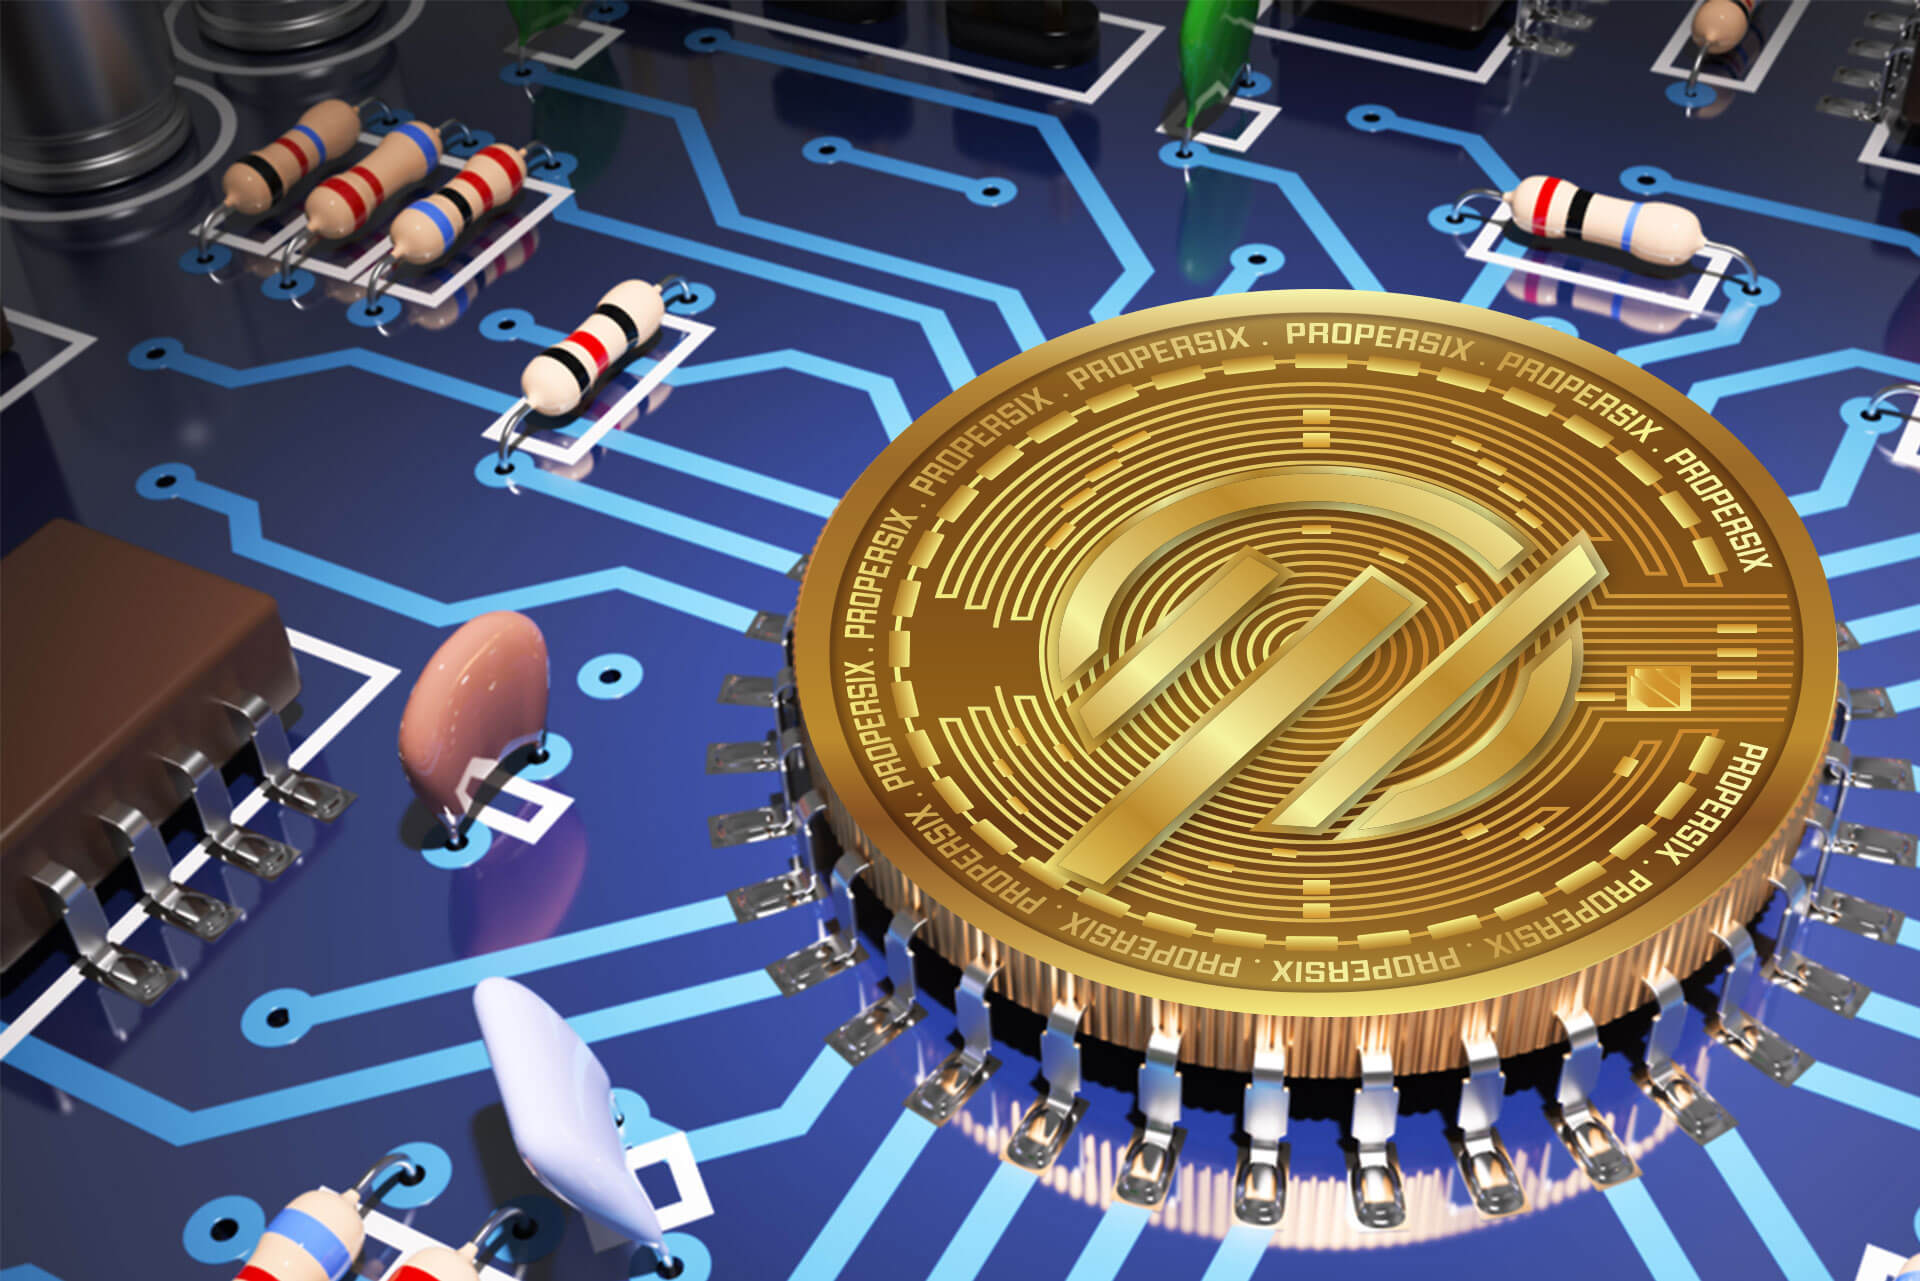
casino, currency, club, electronics, electronic engineering, electronic component, games, technology, circuit component, pc game, labyrinth